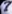
Number: 7